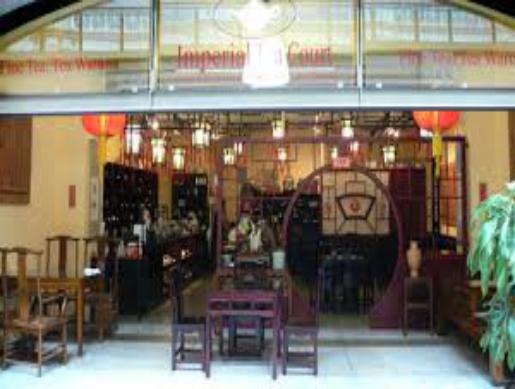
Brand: imperial tea court
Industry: Others